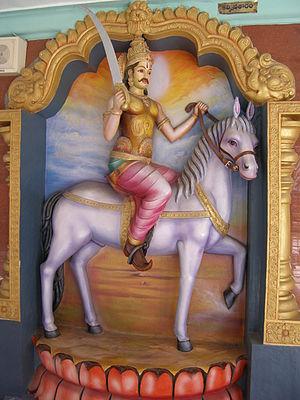
Kalkî ou Kalkin est le dernier avatar du dieu Vishnou, dans l'hindouisme. C'est un avatar « à venir » à la fin du temps de Kali Yuga inclus dans le Mahayuga général. D'après les textes religieux conservés dans les Puranas, Kalkî sera un homme à tête de cheval ou montera un cheval blanc et portera une épée flamboyante, pour combattre les danava tout en protégeant les brahmanes. Il est un signe avant-coureur de la fin du monde selon l'eschatologie hindoue. Il clôturera le Kali Yuga, l'âge sombre, et inaugurera le Satya Yuga, l'âge de la pureté. Sri Aurobindo voit en l'avatar Kalkî un symbole du développement spirituel de l'être humain.